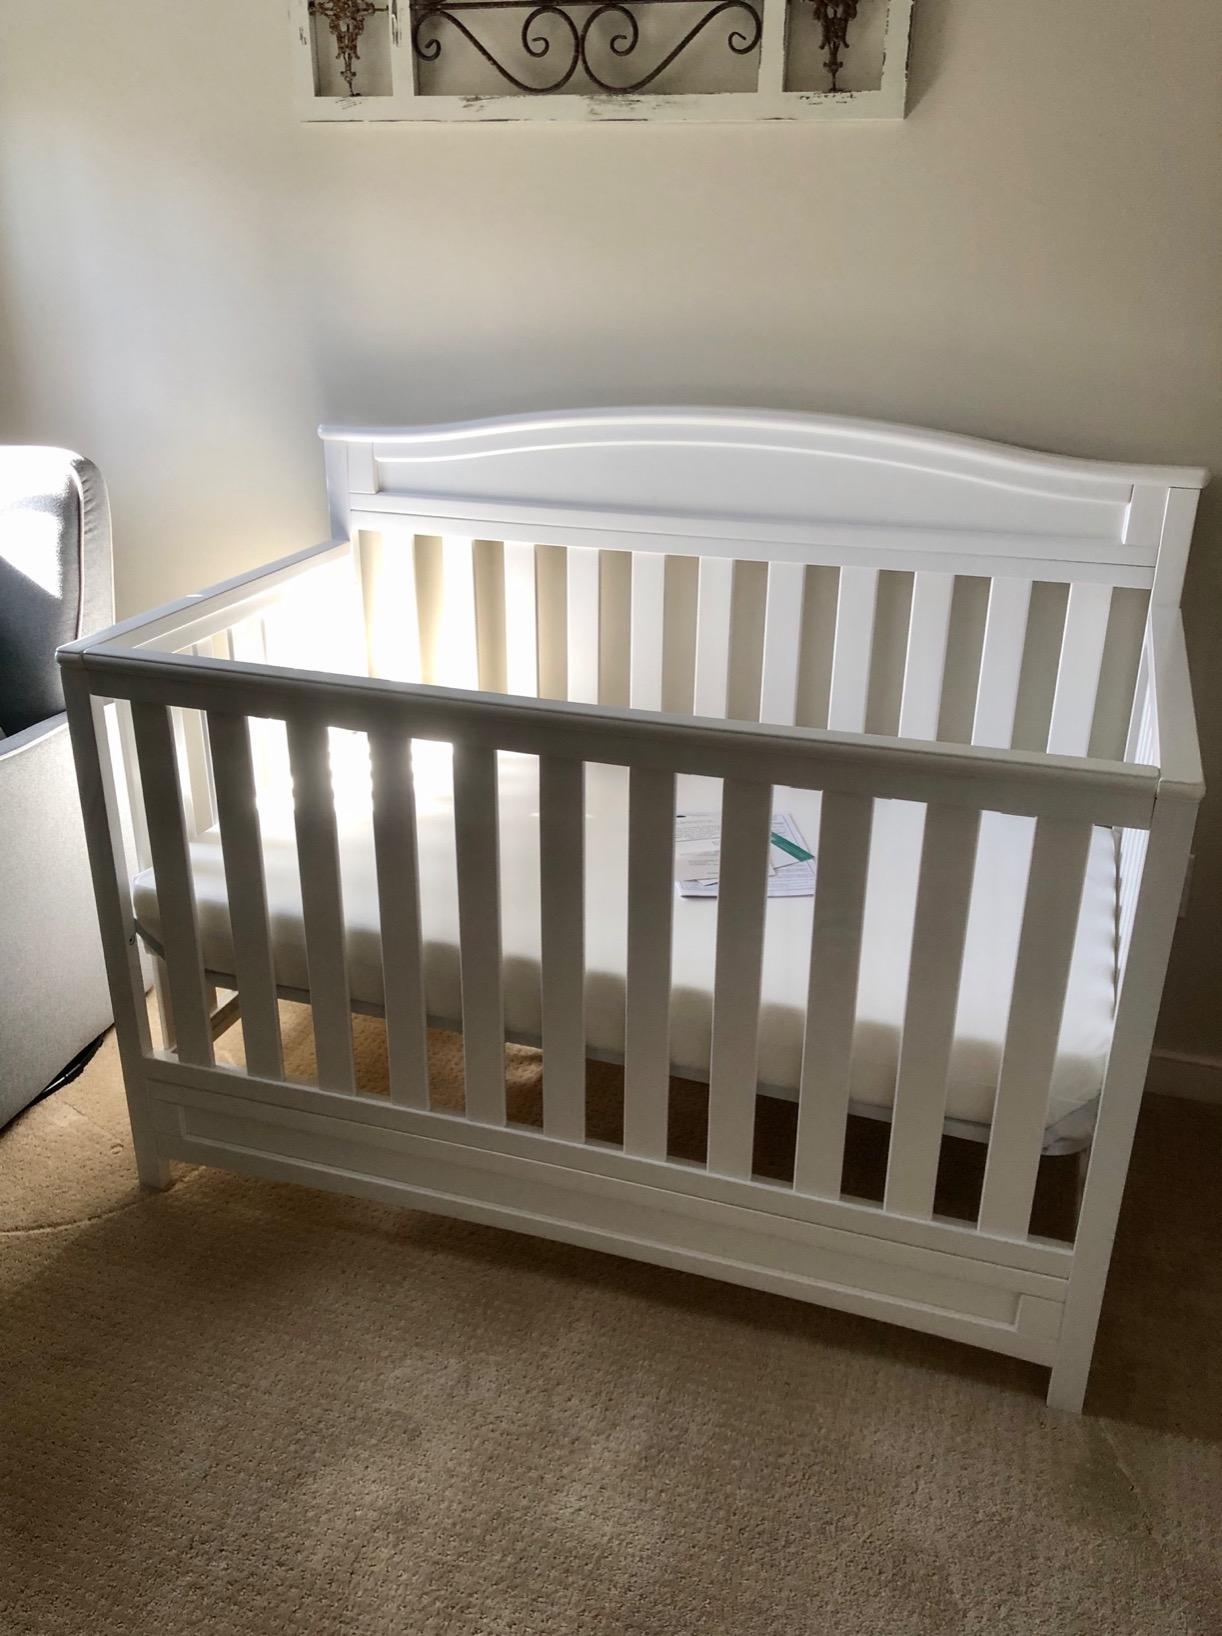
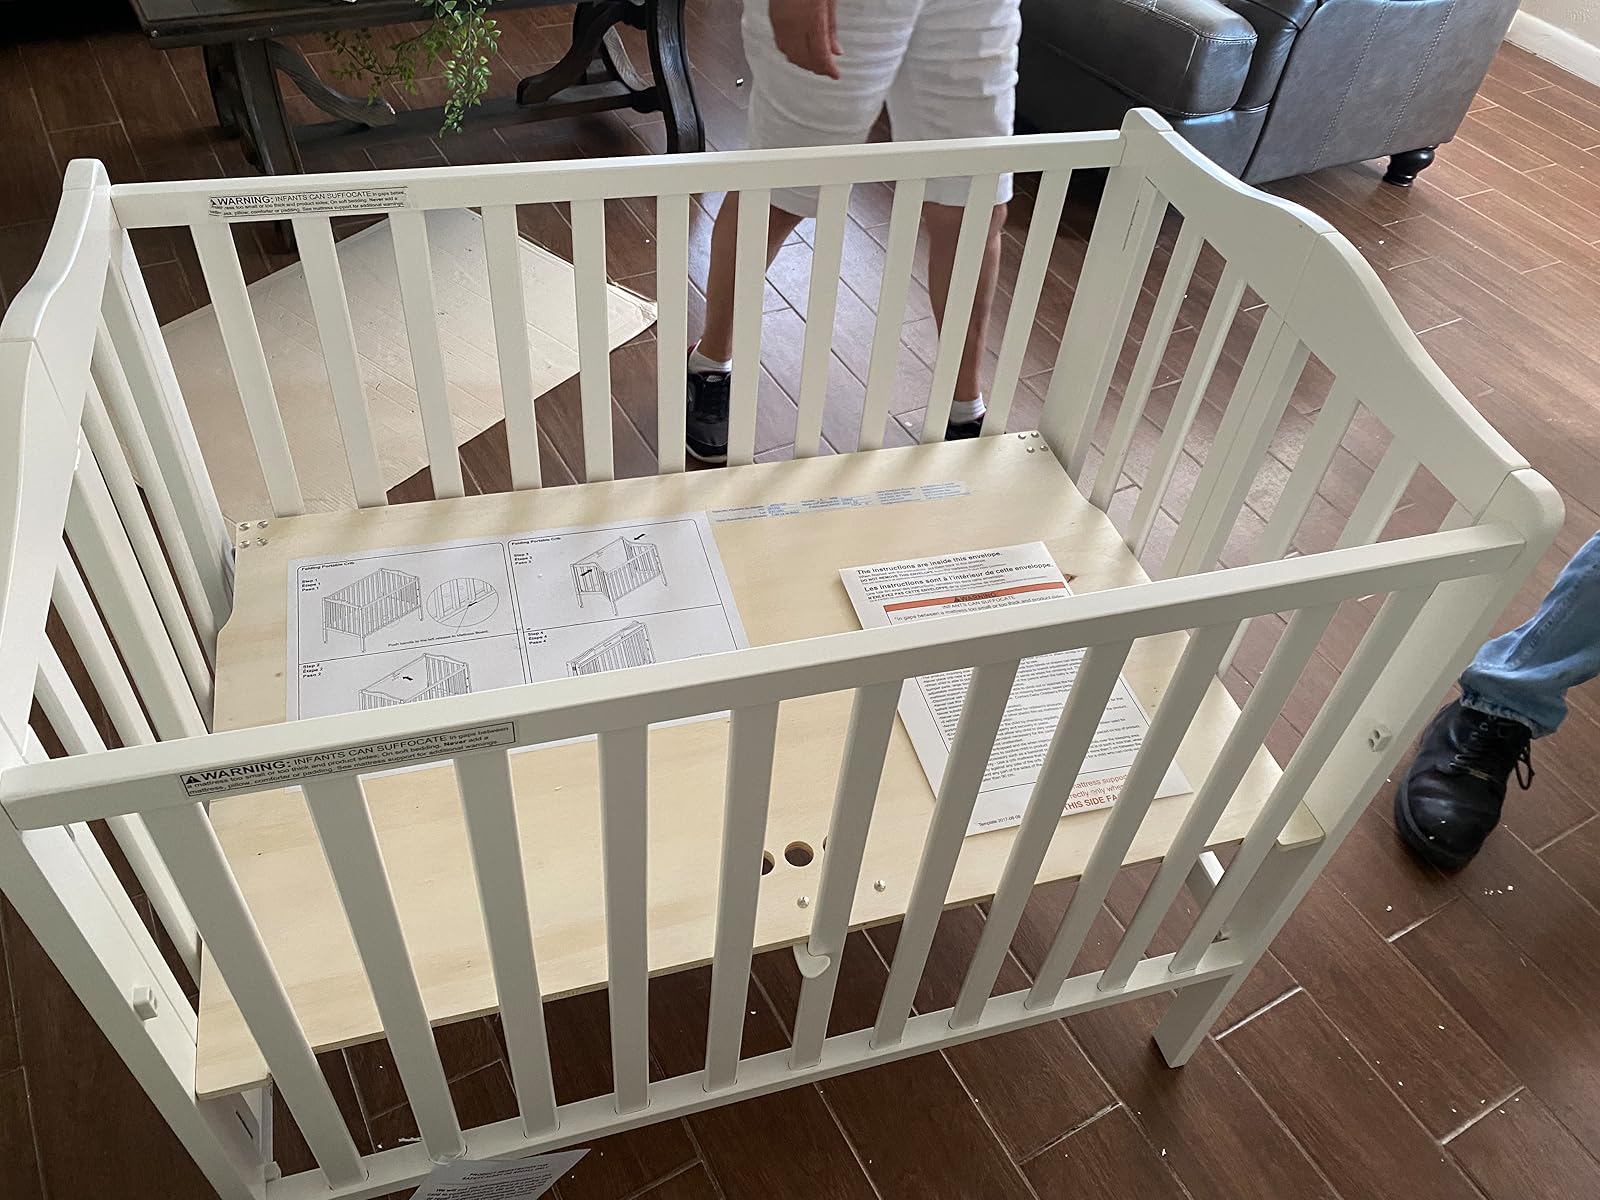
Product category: products_crib
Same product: no